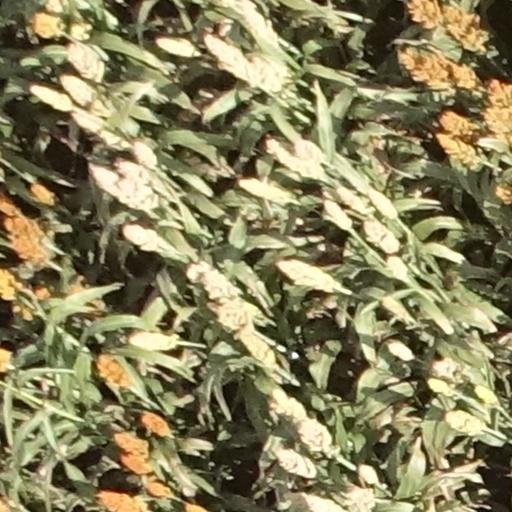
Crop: sorghum